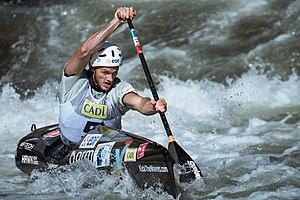
Louis Lapointe durant le championnat du monde 2019 de canoë de descente à La Seu d'Urgell, Espagne.